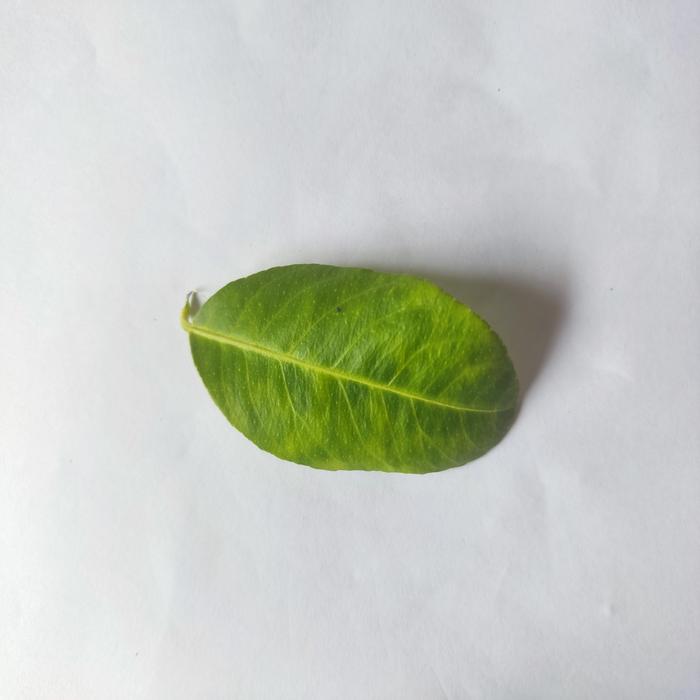
Crop: Lemon
Leaf condition: Citrus